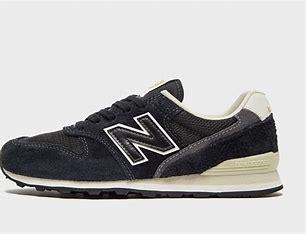
Brand: New
Model: Balance New Balance 996